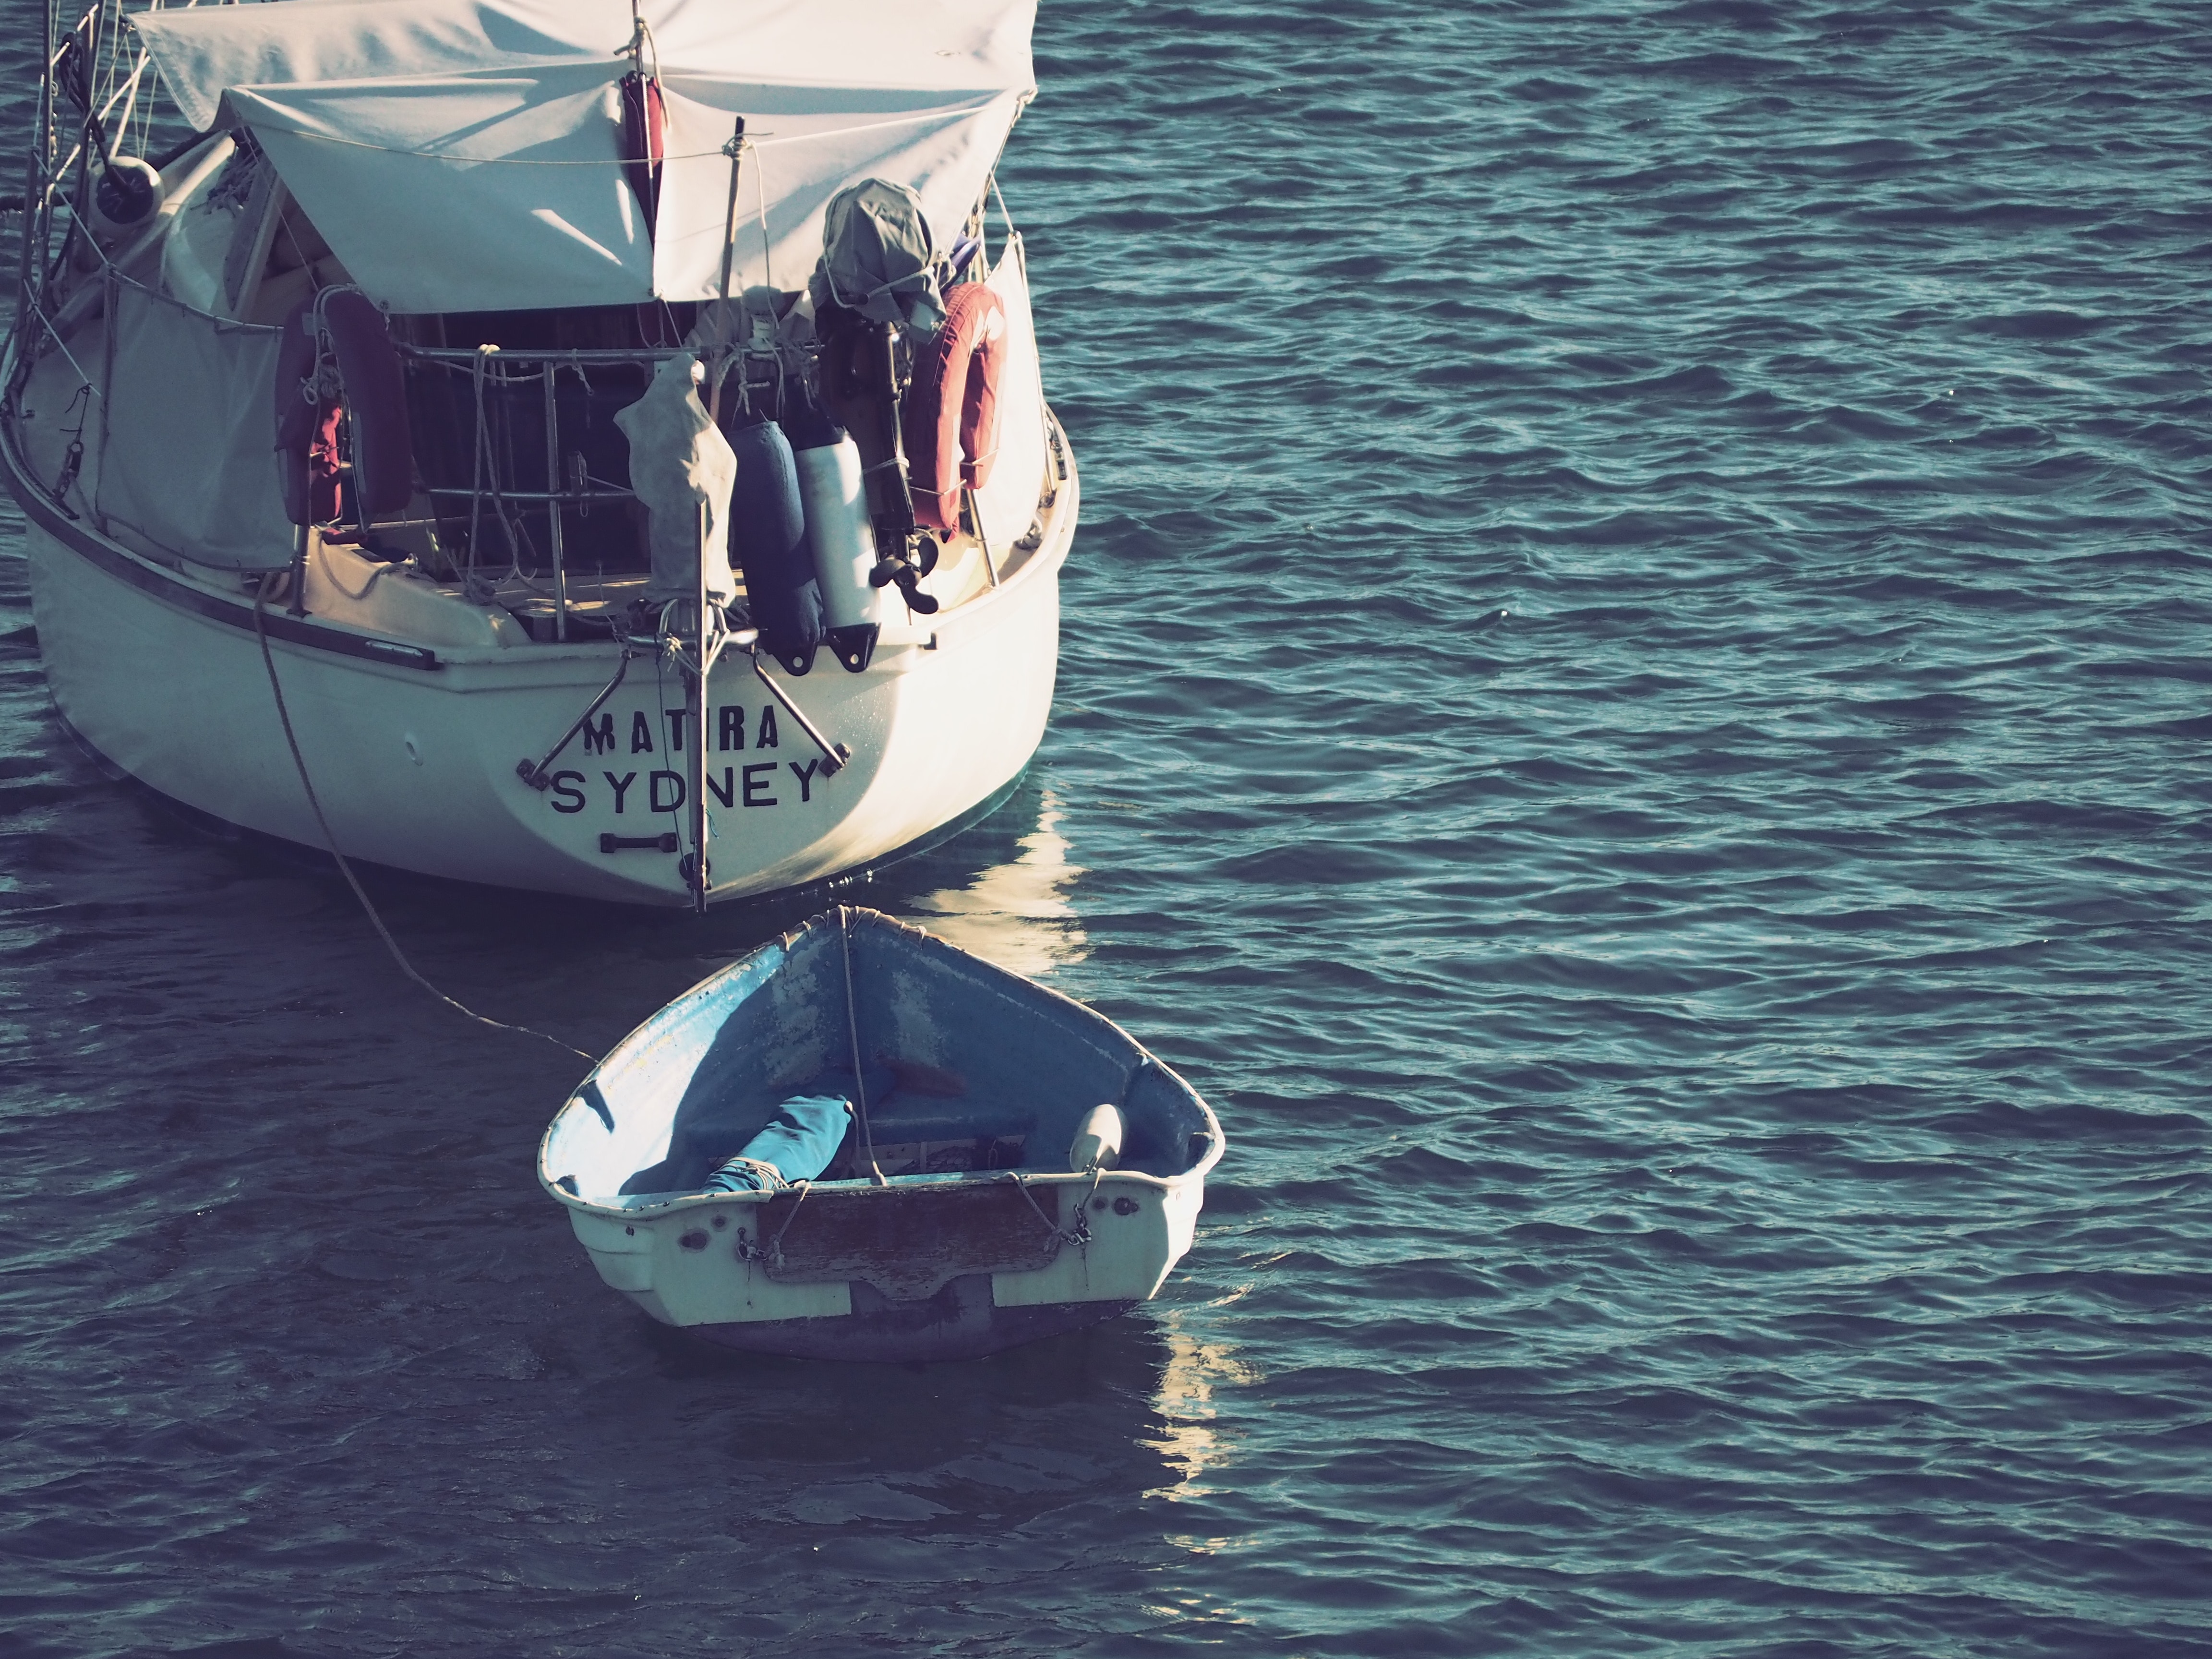
water transportation, water, boat, vehicle, reflection, boating, calm, sea, watercraft, waterway, dinghy, recreation, ocean, sailing, vacation, sailboat, channel